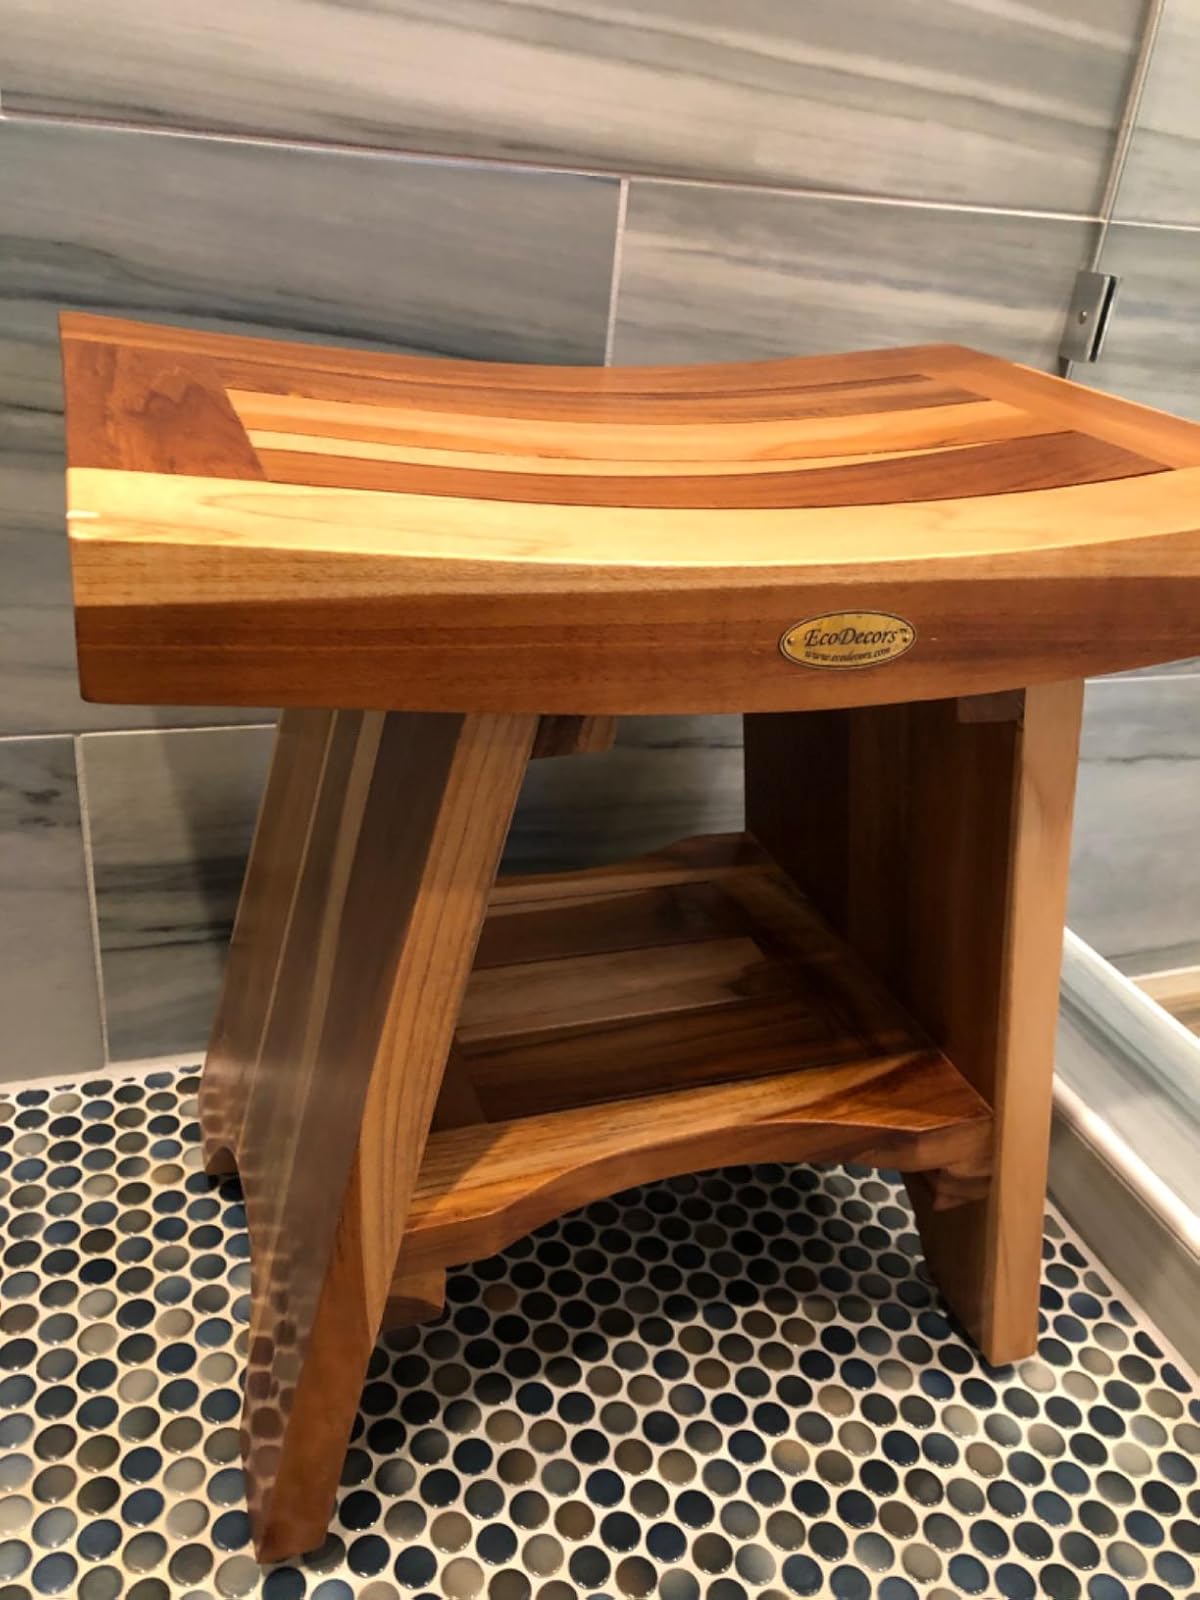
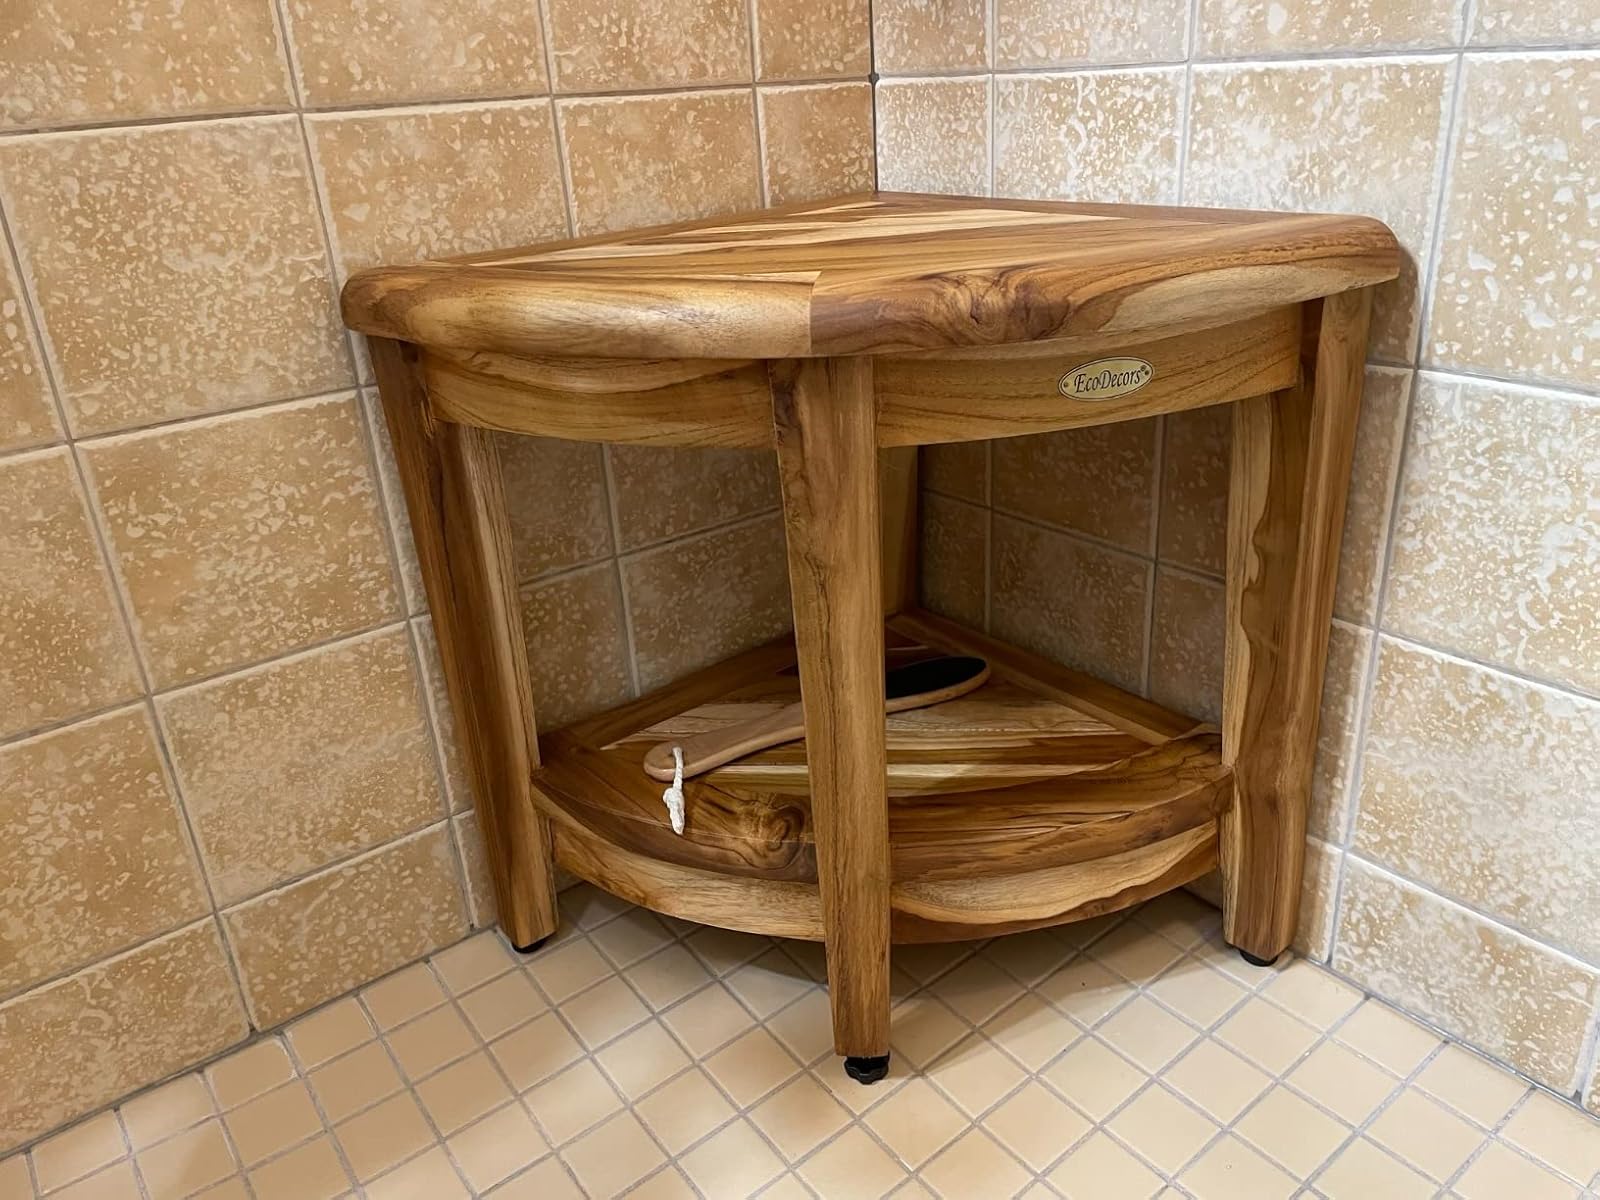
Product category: stool
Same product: no